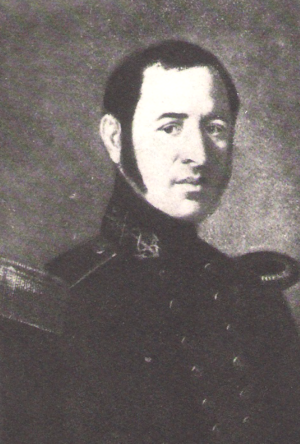
Le royaume des Deux-Siciles est un État souverain d'Europe du Sud qui a existé de 1816, année de l'unification du royaume de Sicile et du royaume de Naples, jusqu'en 1861, année de l'annexion des Deux-Siciles au jeune royaume d'Italie à la suite de l'expédition des Mille et de la deuxième guerre d'indépendance. Gouverné par quatre rois de la dynastie des Bourbons-Siciles, il s'étendait sur l'Italie du Sud et la Sicile.